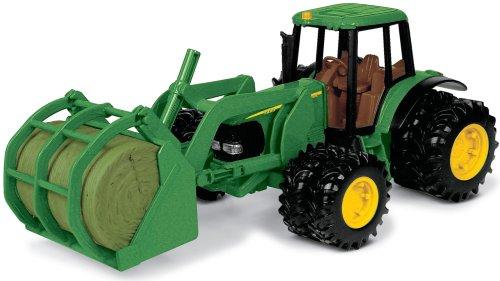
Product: John Deere Tractor With Bale Mover
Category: Toys & Games | Play Vehicles | Toy Vehicles
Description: Removable Front Bale Mover.
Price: $16.68
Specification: ProductDimensions:10.2x6x5.5inches|ItemWeight:1pounds|ShippingWeight:1.19pounds(Viewshippingratesandpolicies)|DomesticShipping:Currently,itemcanbeshippedonlywithintheU.S.andtoAPO/FPOaddresses.ForAPO/FPOshipments,pleasecheckwiththemanufacturerregardingwarrantyandsupportissues.|InternationalShipping:ThisitemcanbeshippedtoselectcountriesoutsideoftheU.S.LearnMore|ASIN:B000L096BI|Itemmodelnumber:15813|Manufacturerrecommendedage:5-8years